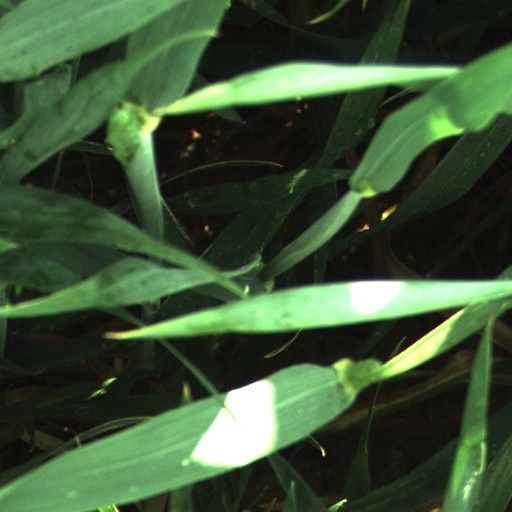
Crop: wheat